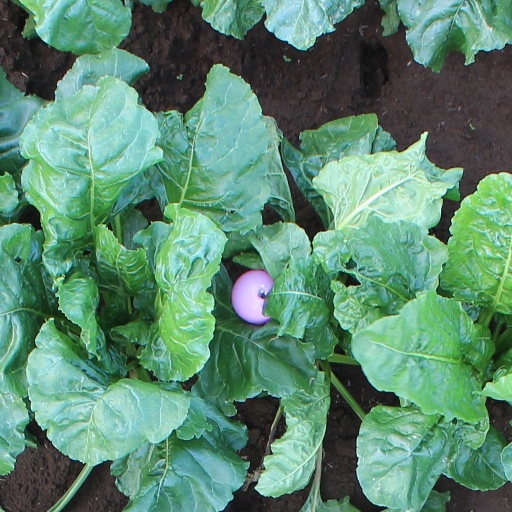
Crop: sugar beet